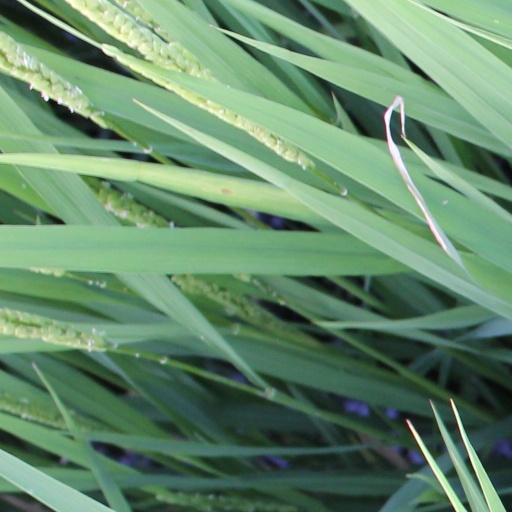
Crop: rice